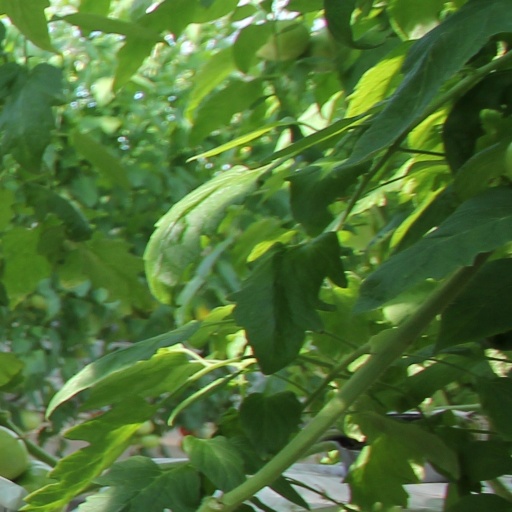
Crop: tomato